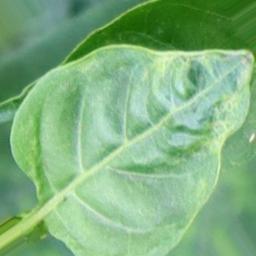
Label: mites_and_trips